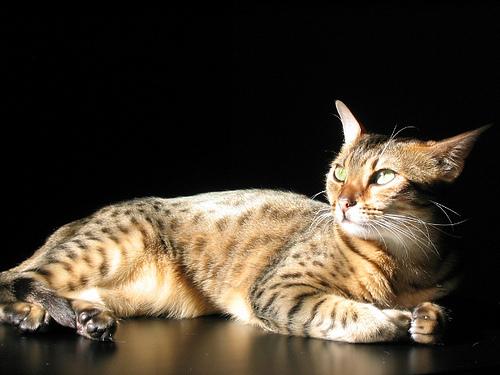
Breed: Egyptian Mau